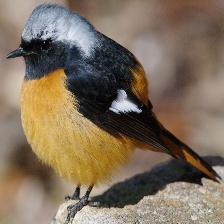
Species: DAURIAN REDSTART
Scientific name: PHOENICURUS AUROREUS